Argand lamp

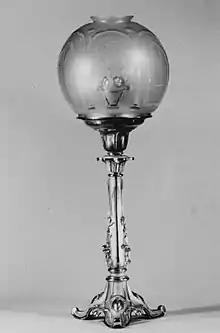
An astral lamp, an Argand lamp designed so that the reservoir does not cast a separate shadow

The Argand lamp was introduced to Thomas Jefferson in Paris in 1784 and according to him gave off "a light equal to six or eight candles."